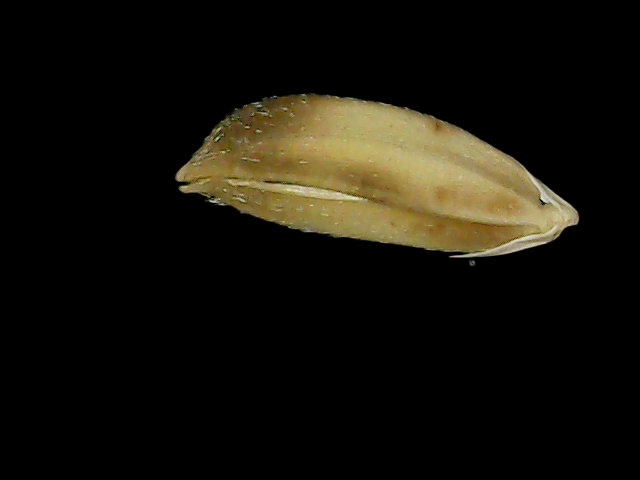
Rice variety: Br23